Voice of Tranquility

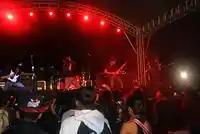
Voice Of Tranquility at Visual Music Carnival – Amoranto Stadium, Quezon City

In February 2009, the guitarist Carl Justine Morales reunited with the band years after he rejects the offer to be part of the first line-up. On the other hand, they also asked Miguel Fontiveros from a local metal group, to fill the bass section. The band released their first EP entitled "The Army of Hades", recorded at Earbender Studios in Kawit, Cavite. It was mixed and engineered by Macoy Manuel of SIN. The songs in the EP have been aired at RJ Underground Radio (105.9 FM) – a Local FM Radio Station in Metro Manila, Philippines, and in Online Radio Stations and Podcast Shows across the world like Metal Messiah Radio, Cebu Metal Online Radio of Cebu City, The World Metal Podcast of Guatemala and a lot more. The band had several radio interviews and guested in different stations and shows like RJ Underground Radio 105.9 FM, The Bel and Joey Show on Digradio (Former NU 107) and more. Since then, they played numerous shows, in and out of the metro like: Gods of Metal, Red Horse Beer-Rakista Rakrakan Series and Rakista Jam Tayo, Filipino Metal Magazine Launch Tour, Tower of Doom Event, Lamb of God – Wrath Album Listening Tour (Warner Music Philippines), Indiemand Events, to list a few.